Vedde

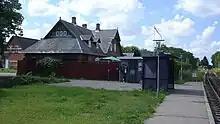
Vedde railway station.

The railway station was built in 1901 as part of the private Høng-Tølløse Railway ((HTJ) Høng-Tølløse Jernbane), but since January 2009 it is operated by the Regionstog A/S. Vedde was a junction between this and the subsequent action Sorø-Vedde Railway (1903–50).